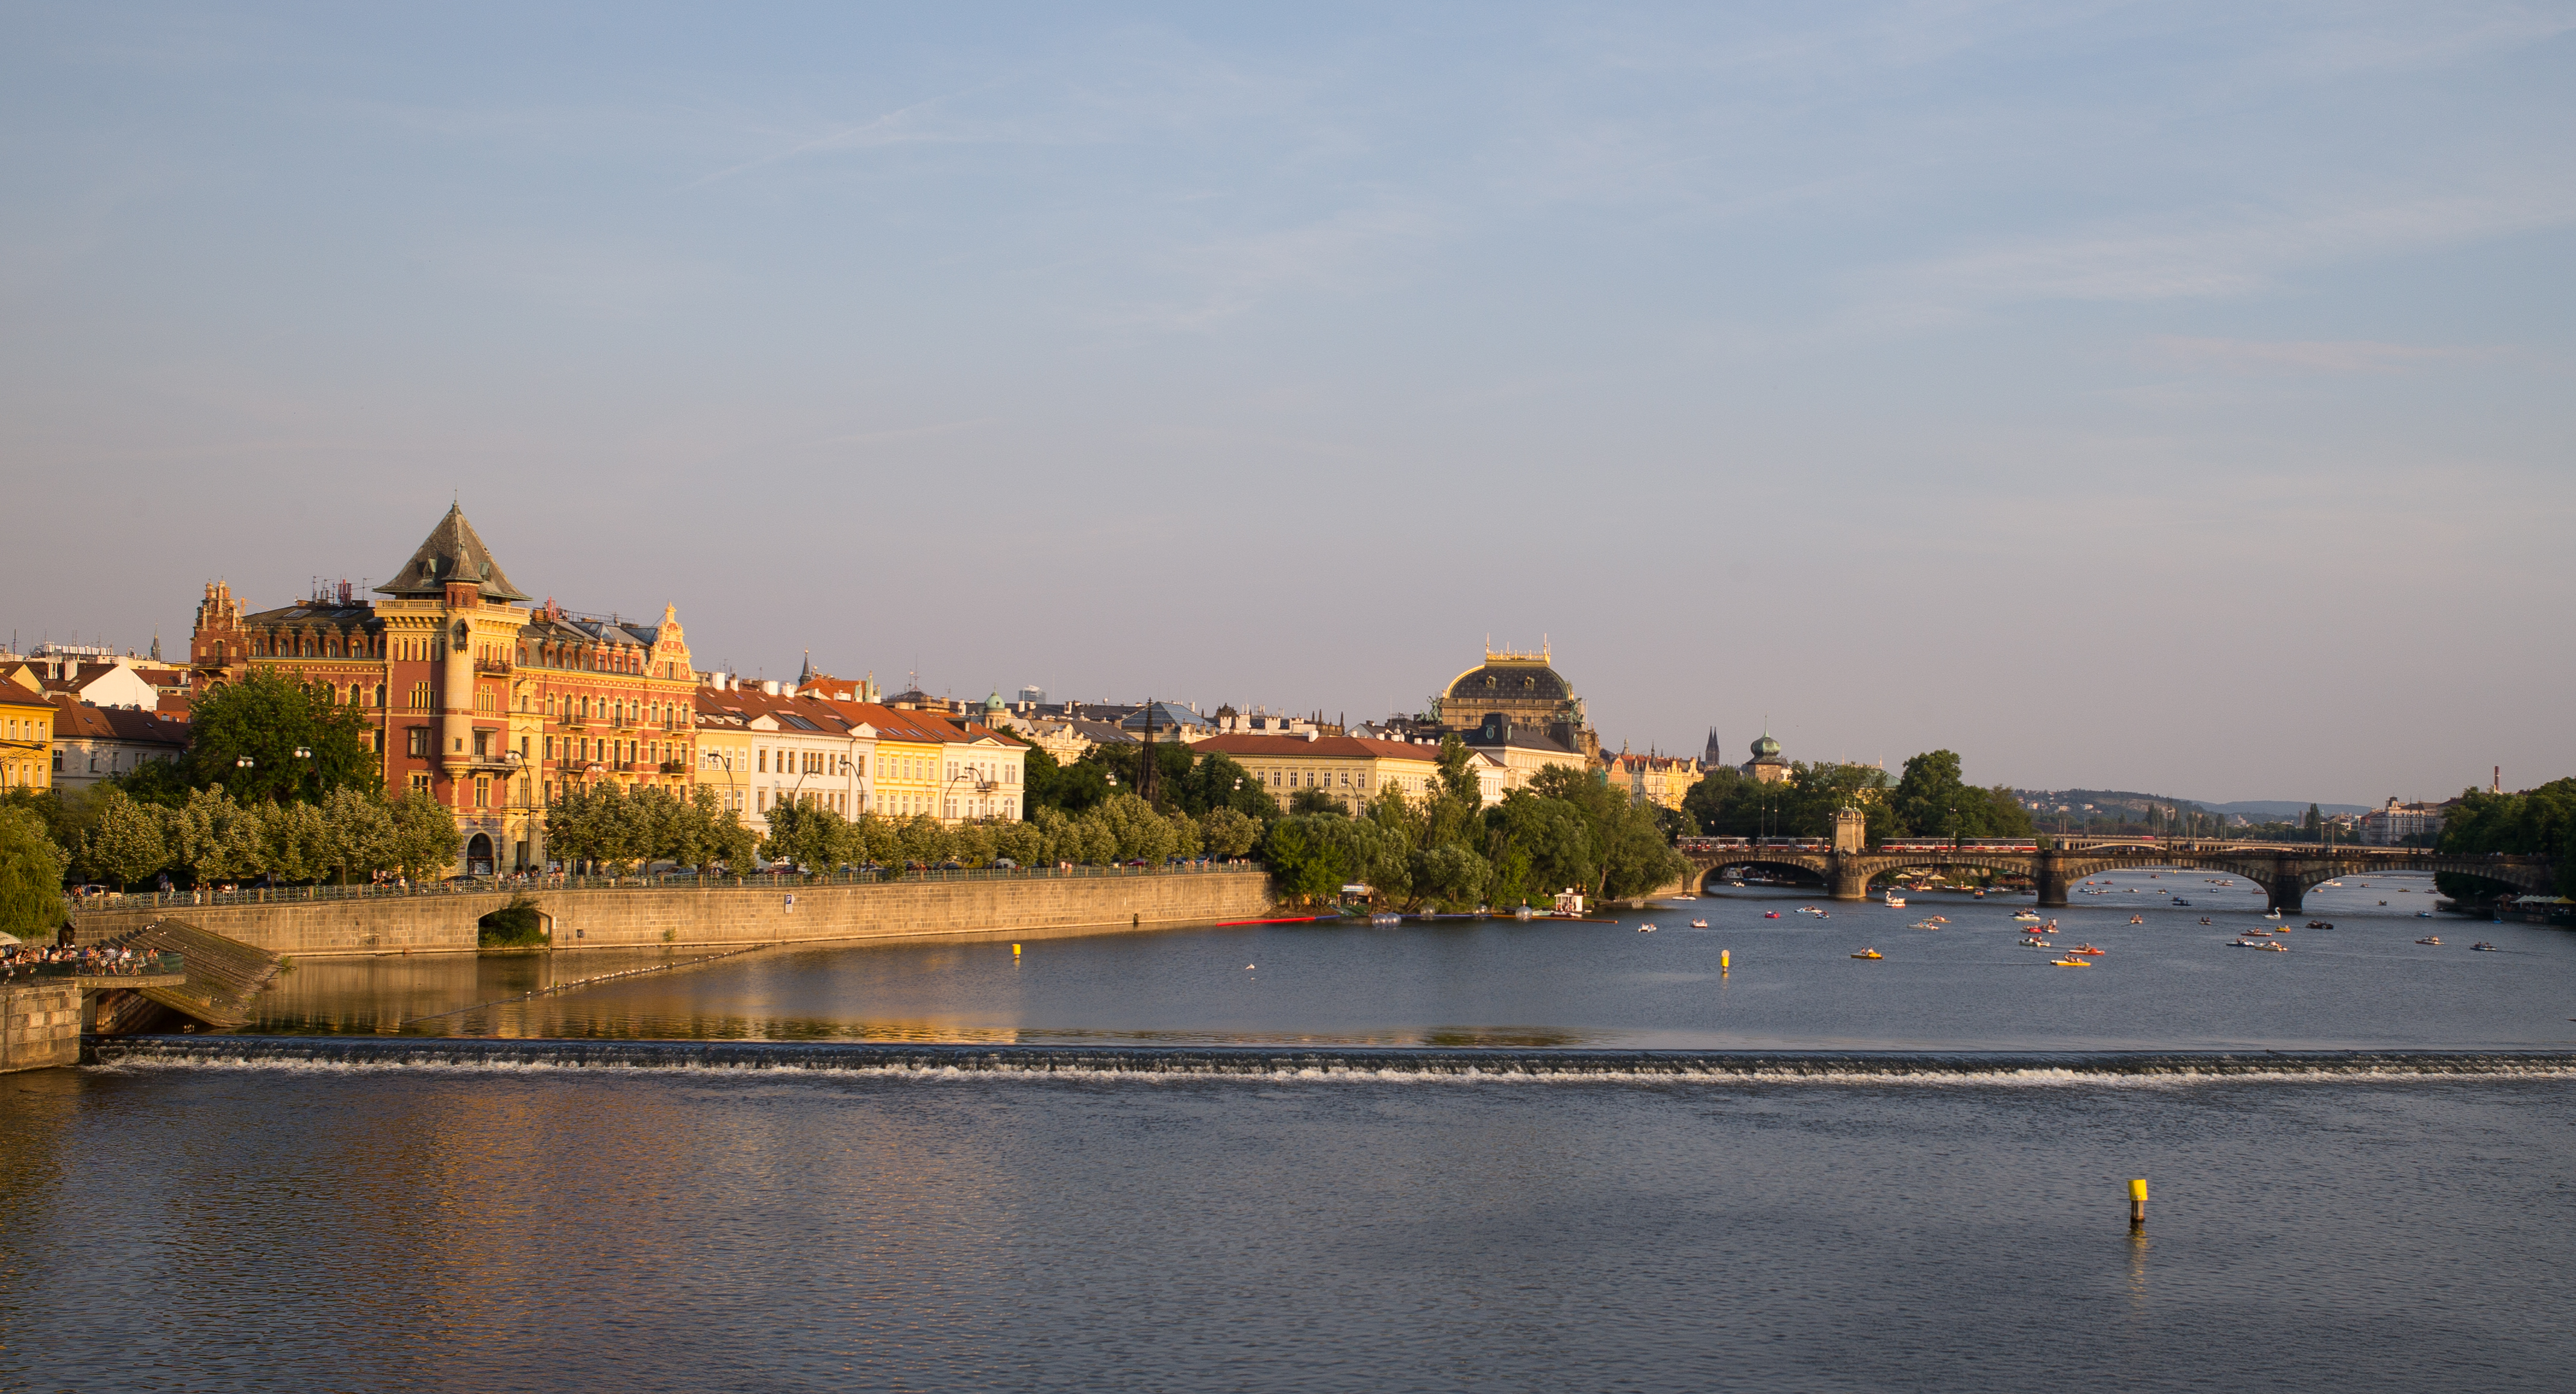
sea, coast, water, sky, sun, bridge, lake, town, old, river, cityscape, summer, vacation, travel, dusk, clear, europe, evening, golden, reflection, bay, blue, prague, reservoir, tourism, waterway, body of water, m, praga, 28, republic, rowing, leica, stare, 240, most, vltava, reka, moldau, czech, bohemia, cesko, praha, praag, mesto, summicron, zlata, legii, rowboats